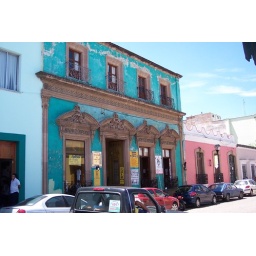
colorful building near center of town, probably on Garcia Vigil